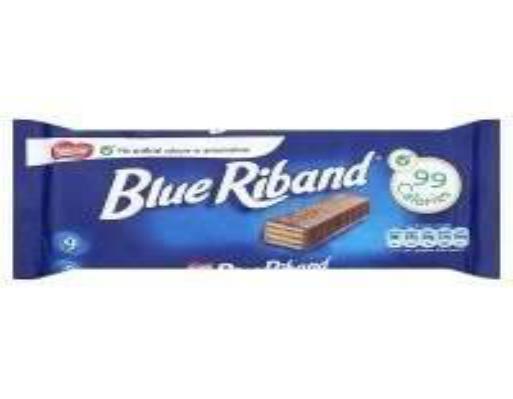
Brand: Blue Riband
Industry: Food